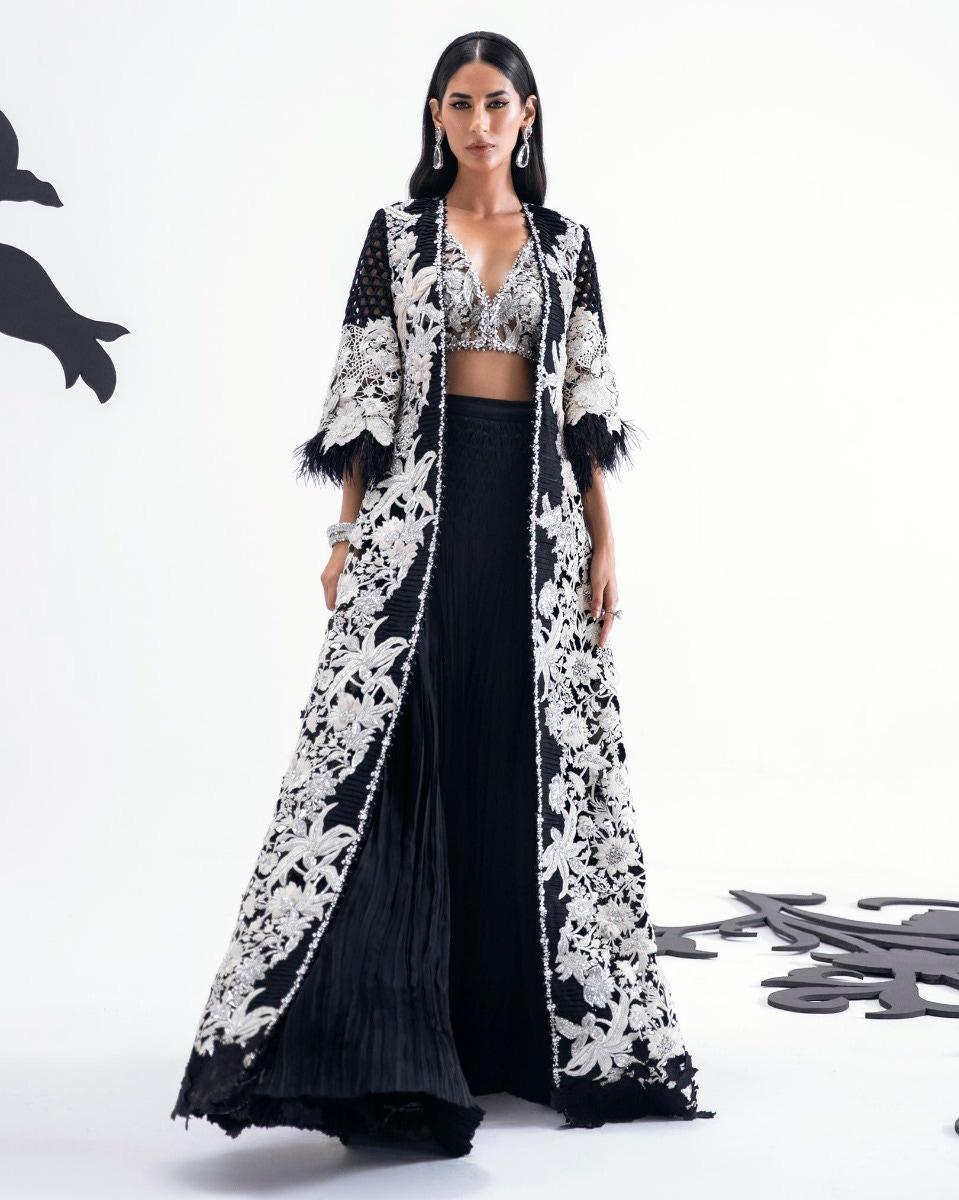
black embroidered jacket